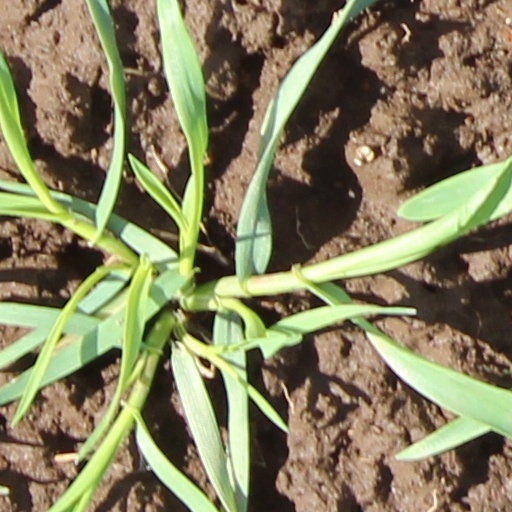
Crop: wheat